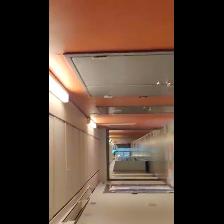
Label: NonHuman